Mikhail Vrubel

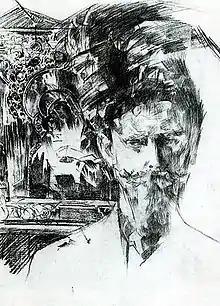
Portrait of Doctor Fiodor Usoltsev against icon, 1904

In February 1903, Vrubel was discharged from the clinic. He was lethargic and absent-minded, all attempts to paint led to nothing. Doctors advised that he be sent to Crimea, however, by April, his apathy transformed into a heavy depression and the painter had to return to Moscow. Vladimir von Meck suggested the Vrubel family spend the summer in his mansion in the Kiev Governorate. That somehow cheered Vrubel up and Nadezhda was happy as well. Right before the departure, his two-year-old son, Savva, got sick. In Kiev, the disease worsened, and on May 3, the child died. Vrubel moved from apathy to grief, starting actively plan the funeral. He tried to look peppy and support his wife, who did not say a word. Savva was buried in the Baikove Cemetery. After losing their only child, the couple went to von Meck since they did not know what to do next and how to behave. In the mansion, Vrubel's mental health significantly worsened, and in a week he said categorically: "please, put me somewhere; otherwise, I will do you trouble". However, he was very afraid of the clinic at the Saint Cyril's Monastery.